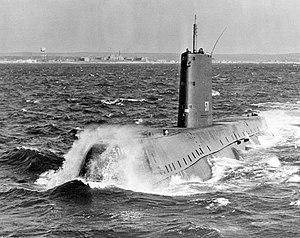
L’USS Nautilus (SSN-571), troisième sous-marin de l'US Navy à porter ce nom, est le premier sous-marin nucléaire d'attaque et le premier navire à propulsion nucléaire de l'histoire.